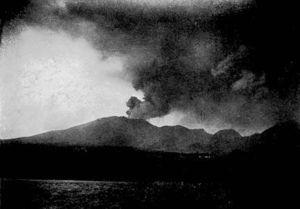
Montagne Pelée (Martinique)
L'éruption de la montagne Pelée en 1902 est une éruption volcanique, la plus meurtrière du XXᵉ siècle ; sa nuée ardente paroxystique du 8 mai 1902 reste célèbre pour avoir en quelques minutes : entièrement détruit ce qui était alors la plus grande ville de l’île française de la Martinique, Saint-Pierre, décimé ses habitants — plus de 30 000 personnes soit 1/5ᵉ de la population de l’île, seulement trois rescapés certifiés — et coulé une vingtaine de navires marchands. Cette éruption explosive est la catastrophe la plus meurtrière du XXᵉ siècle en France et l'éruption volcanique la plus meurtrière au monde depuis celle du Krakatoa en 1883. La destruction de la ville et de ses alentours était inévitable, mais ses habitants et de nombreux marins ont été les victimes de décisions politiques et administratives sur instructions ministérielles : refus par le gouverneur de la Martinique, Louis Mouttet, de faire évacuer la ville et de laisser appareiller les navires ancrés dans la rade afin d’assurer le second tour de l’élection législative du 11 mai.
1ᵉʳ mai : manifestations ouvrières dans le faubourg de Sormovo.